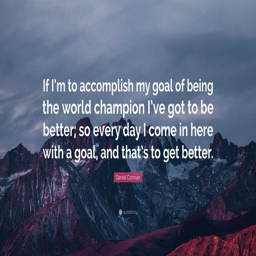
person 'm to accomplish my goal of being the world champion i 've got to be better ; so every day i come in here with a goal , and that 's to get better .